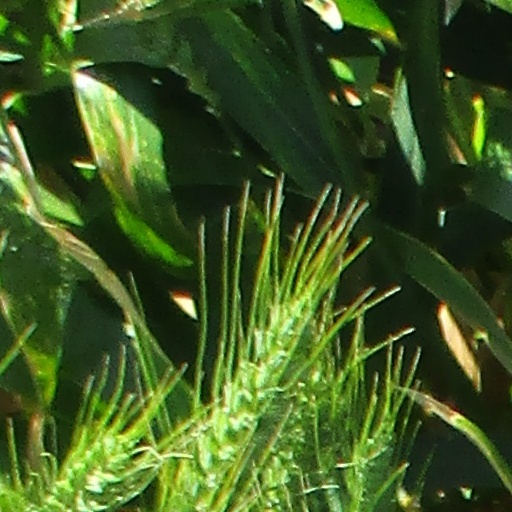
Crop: wheat